Lyubov Shutova

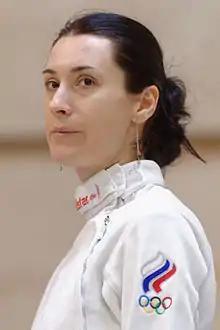
Shutova in 2015

Lyubov Andreyevna Shutova (born 25 June 1983) is a Russian fencer, World champion in 2009 and team World champion in 2013 and 2014. Bronze medallist of a team event at 2016 Summer Olympics in Rio de Janeiro.